Sunset Strip (2000 film)

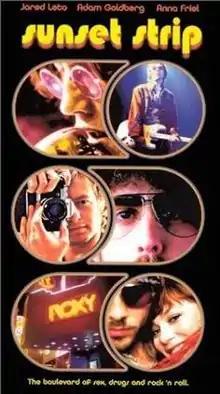
VHS cover

Sunset Strip is a 2000 American comedy-drama film directed by Adam Collis for 20th Century Fox. The story was written by Randall Jahnson, who previously examined the rock scene in his scripts for "The Doors" and "Dudes", and he and Russell DeGrazier adapted the story into a screenplay.